Dead letter mail

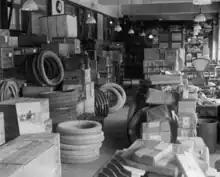
Dead letter office, probably in Washington, D.C.; September 1922

A dead letter office (DLO) is a facility within a postal system where undeliverable mail is processed. Mail is considered to be undeliverable when the address is invalid so it cannot be delivered to the addressee, and there is no return address so it cannot be returned to the sender.